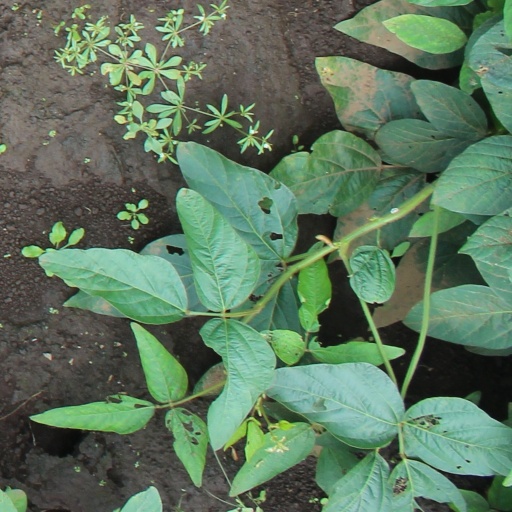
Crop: soybean